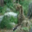
Label: leopard